The Widow of Montiel

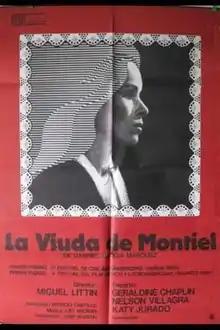
film poster

The Widow of Montiel is a 1979 Mexican-Colombian drama film directed by Chilean filmmaker Miguel Littín. It is based on a short story of the same name by the Colombian Nobel Prize-winning author Gabriel García Marquez. It was entered into the 30th Berlin International Film Festival.